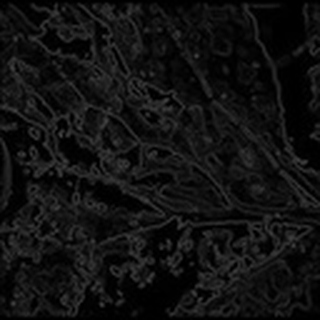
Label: cotton_aphids